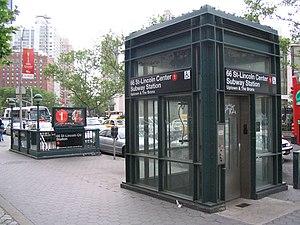
66th Street – Lincoln Center est une station souterraine du métro de New York située dans l'Upper West Side au nord de Manhattan. Elle est située sur l'une des lignes principales, l'IRT Broadway-Seventh Avenue Line, issue du réseau de l'ancienne Interborough Rapid Transit Company. Sur la base des chiffres 2012, la station était la 50ᵉ plus fréquentée du réseau.